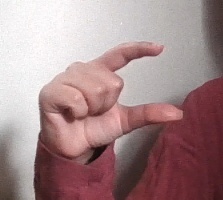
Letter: dal